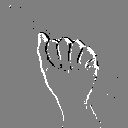
ASL letter: a